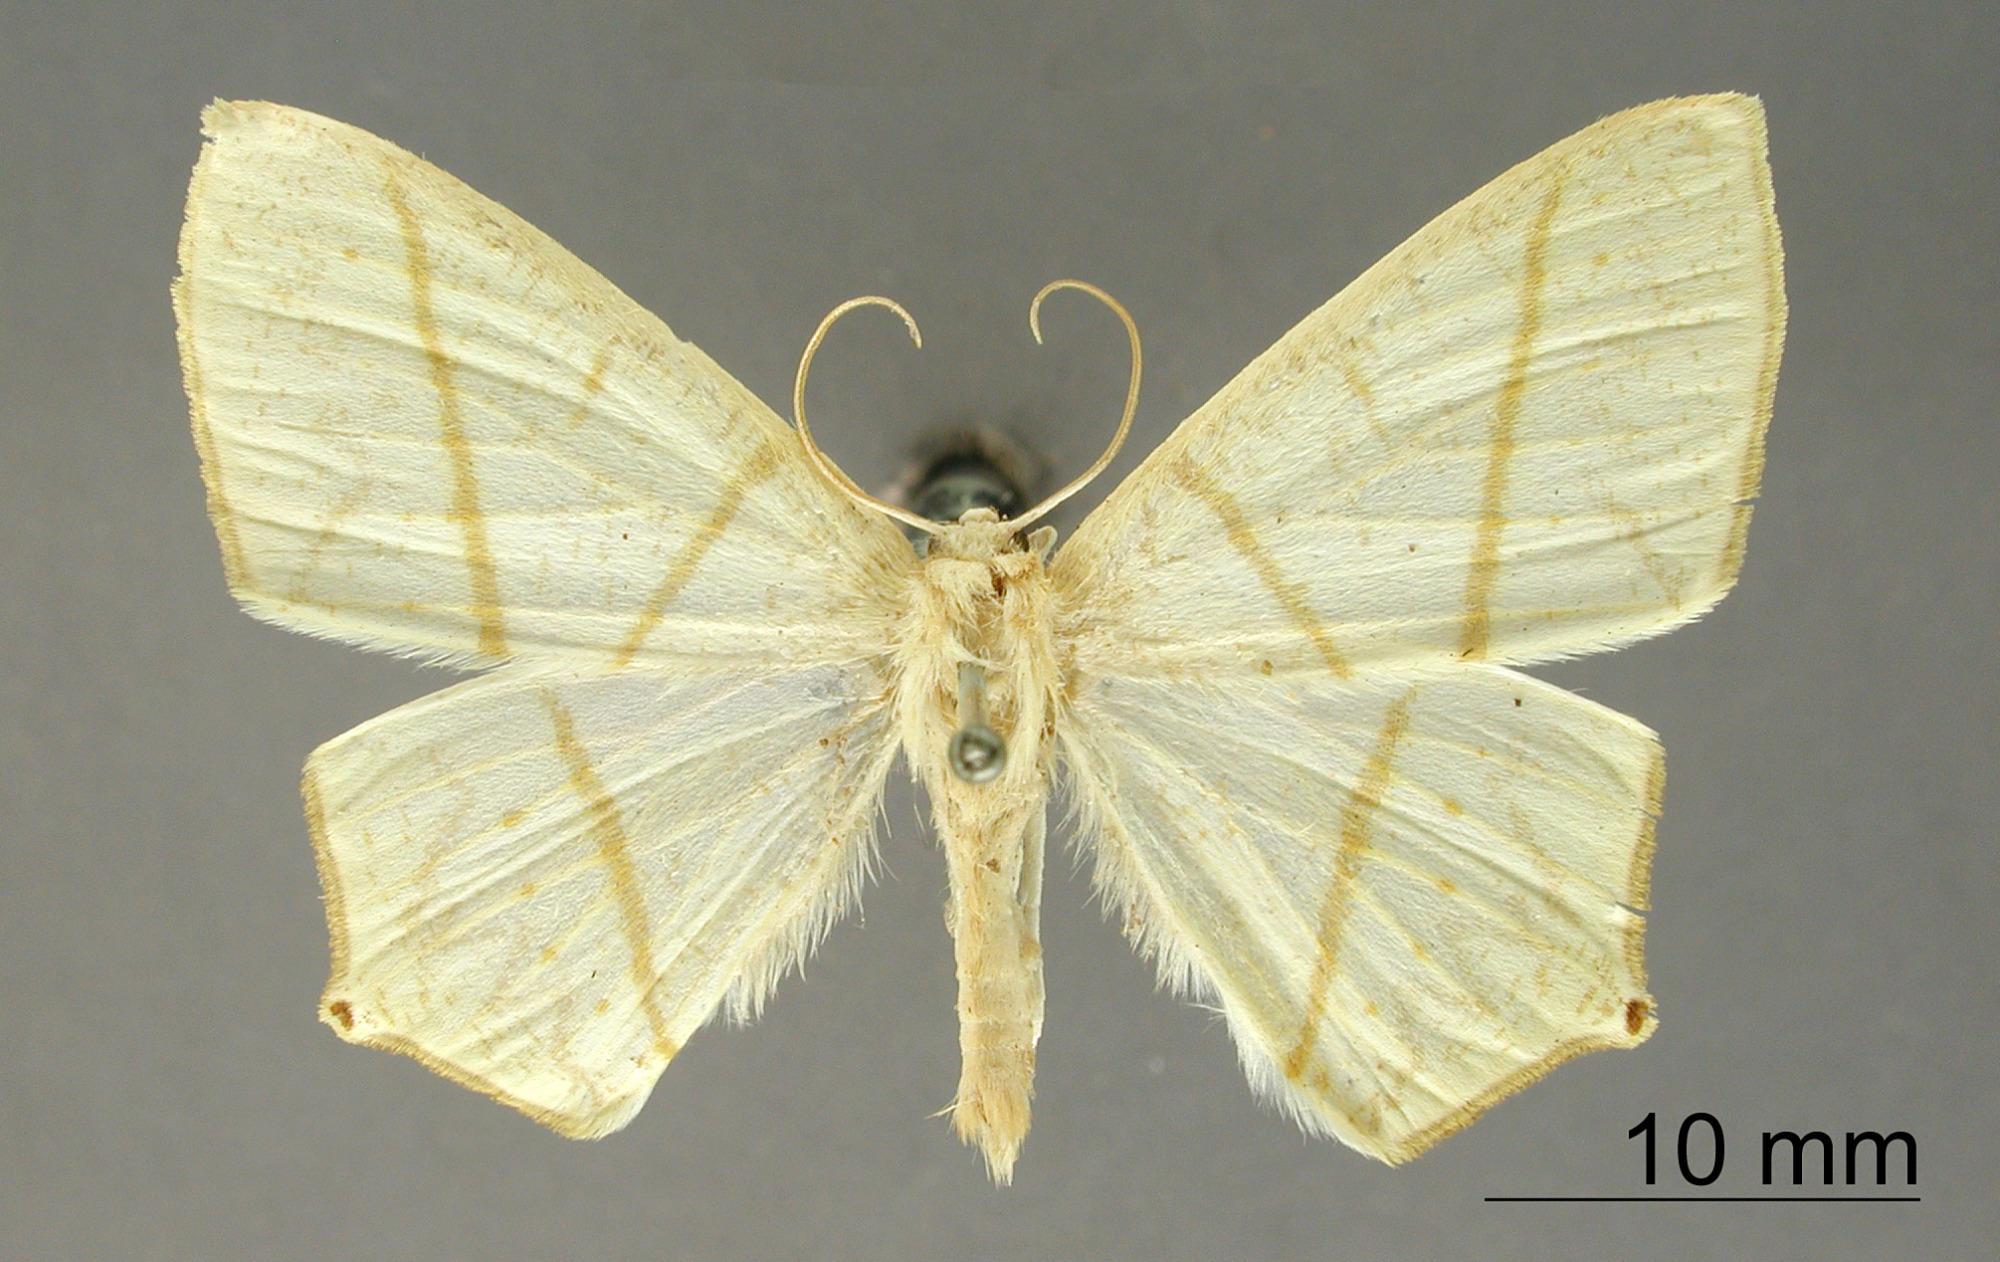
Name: Urapteryx hilaris
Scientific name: Urapteryx hilaris Thierry-Mieg, 1892
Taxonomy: Animalia, Arthropoda, Insecta, Lepidoptera, Geometridae, Ennominae
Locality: Peru